Justin Popović

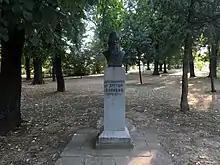
A bust of Popović in Vranje

Porfirije, Serbian Patriarch, stated that Popović is one of the three most notable Serbian theologians recognised internationally.